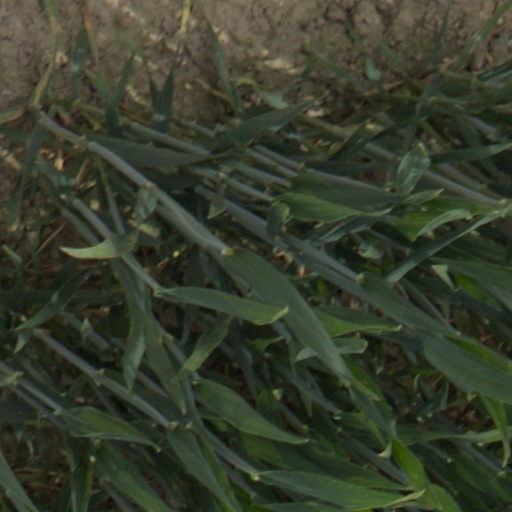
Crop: wheat